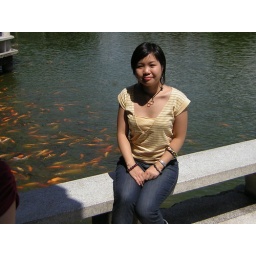
Golden fish lake in China